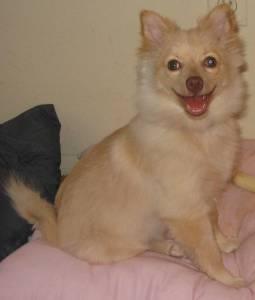
Breed: pomeranian